2011 Vancouver municipal election

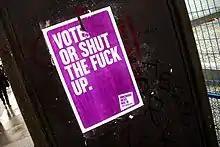
Poster from the 2011 Vancouver municipal elections

Twelve candidates sought election to the position of mayor. Four were affiliated with a political party and eight were independents. Incumbent mayor Gregor Robertson of Vision Vancouver was re-elected.